Question: Please indicate a possible affordance area of the toothbrush that can be used for brushing
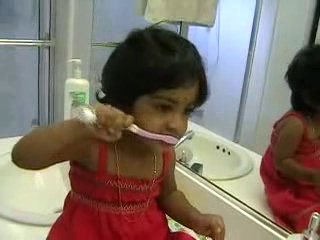
Answer: [131.126, 120.607, 177.748, 142.094]